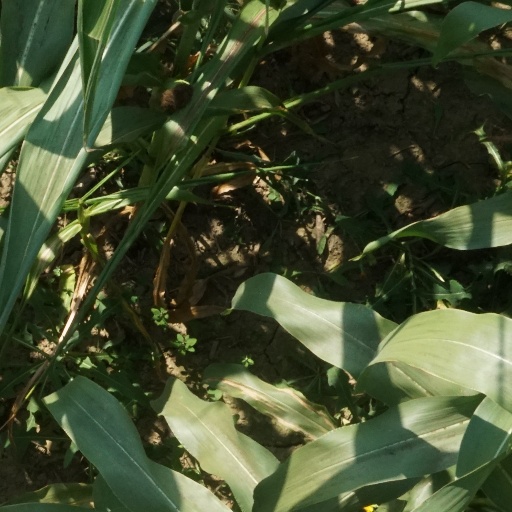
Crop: maize; corn